Jennifer E. Smith (biologist)

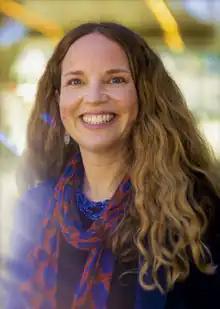

Jennifer Elaine Smith (Jenn Smith) is a behavioral ecologist and evolutionary biologist. She is an associate professor of Biology at University of Wisconsin, Eau Claire. Previously, she was an associate professor and chair of biology at Mills College, in Oakland, California, prior to its merger with Northeastern University. Her research focuses primarily on the social lives of mammals based on insights gained from long-term studies on marked individuals and comparative approaches.